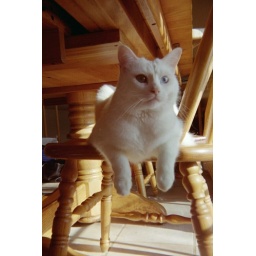
Mimi on a kitchen chair, lit by window light. 35mm Holga K205. Sterling Heights, Michigan. January 2011.